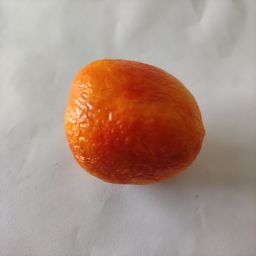
Crop: Tomato
Quality: Old